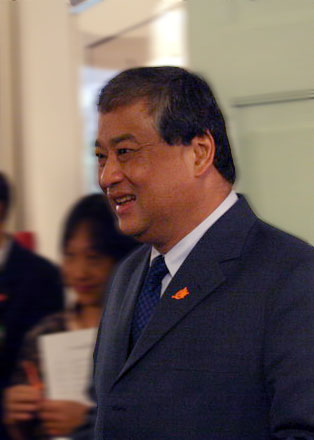
หม่อมราชวงศ์สุขุมพันธุ์ บริพัตร

| name = สุขุมพันธ์ุ บริพัตร
| honorific-prefix = รองศาสตราจารย์ หม่อมราชวงศ์
| honorific-suffix = มหาปรมาภรณ์ช้างเผือก|ม.ป.ช., มหาวชิรมงกุฎ|ม.ว.ม., ตติยจุลจอมเกล้า|ต.จ., เบญจมดิเรกคุณาภรณ์|บ.ภ.
| image = Sukhumbhand Paribatra01.jpg
| caption = หม่อมราชวงศ์สุขุมพันธุ์ ใน พ.ศ. 2552
| order = รัฐมนตรีช่วยว่าการกระทรวงการต่างประเทศของไทย|รัฐมนตรีช่วยว่าการกระทรวงการต่างประเทศ
| primeminister = ชวน หลีกภัย
| term_start = 14 พฤศจิกายน พ.ศ. 2540
| term_end = 9 พฤศจิกายน พ.ศ. 2543()
| predecessor = ธวัชวงศ์ ณ เชียงใหม่
| successor = ปรีชา เลาหพงศ์ชนะ
| order7 = ผู้ว่าราชการกรุงเทพมหานคร คนที่ 15
| term_start7 = 11 มกราคม พ.ศ. 2552
| term_end7 = 18 ตุลาคม พ.ศ. 2559()
| predecessor7 = อภิรักษ์ โกษะโยธิน
| successor7 = อัศวิน ขวัญเมือง|พล.ต.อ.อัศวิน ขวัญเมือง
| order2 = สมาชิกสภาผู้แทนราษฎร
| term_start2 = 17 พฤศจิกายน พ.ศ. 2539
| term_end2 = 9 พฤศจิกายน พ.ศ. 2543()
| constituency2 = กรุงเทพมหานคร เขต 2
| term_start3 = 6 มกราคม พ.ศ. 2544
| term_end3 = 5 มกราคม พ.ศ. 2548()
| constituency3 = กรุงเทพมหานคร เขต 6
| term_start4 = 6 กุมภาพันธ์ พ.ศ. 2548
| term_end4 = 24 กุมภาพันธ์ พ.ศ. 2549()
| term_start5 = 23 ธันวาคม พ.ศ. 2550
| term_end5 = 23 ธันวาคม พ.ศ. 2552()
| birth_place = จังหวัดพระนคร ประเทศไทย
| father = พระวรวงศ์เธอ พระองค์เจ้าสุขุมาภินันท์
| mother = หม่อมดุษฎี บริพัตร ณ อยุธยา
| party = พรรคนำไทย|นำไทย (2537–2539) พรรคประชาธิปัตย์|ประชาธิปัตย์ (2539–ปัจจุบัน)
| spouse = นุชวดี บำรุงตระกูล (หย่า)คุณหญิงสาวิตรี บริพัตร ณ อยุธยา
| children = หม่อมหลวงพินิตพันธุ์ บริพัตรหม่อมหลวงวราภินันท์ บริพัตร
| net_worth = 578 ล้านบาท (2552)
หม่อมราชวงศ์สุขุมพันธุ์ บริพัตร (เกิด 22 กันยายน พ.ศ. 2495) อดีตกรรมการสภาที่ปรึกษาพรรคประชาธิปัตย์ เคยดำรงตำแหน่งผู้ว่าราชการกรุงเทพมหานครคนที่ 15 และรัฐมนตรีช่วยว่าการกระทรวงการต่างประเทศของไทย|รัฐมนตรีช่วยว่าการกระทรวงการต่างประเทศ
เขาเป็นที่จดจำจากการดำรงตำแหน่งผู้ว่าราชการกรุงเทพมหานครระหว่างปี 2552 ถึง 2559 โดยในการเลือกตั้งปี 2556 เขายังได้รับเลือกตั้งอีกสมัย
== ประวัติ ==
หม่อมราชวงศ์สุขุมพันธุ์ บริพัตร มีชื่อเล่นว่า คุณชายหมู เป็นโอรสในพระวรวงศ์เธอ พระองค์เจ้าสุขุมาภินันท์ กับหม่อมดุษฎี บริพัตร ณ อยุธยา มีศักดิ์เป็นลูกพี่ลูกน้องกับสินนภา สารสาส
เขาสมรสครั้งที่ 1 กับนุชวดี บำรุงตระกูล มีบุตรคือ รองศาสตราจารย์ ดร. หม่อมหลวงพินิตพันธุ์ บริพัตร (อาจารย์ประจำคณะรัฐศาสตร์ มหาวิทยาลัยธรรมศาสตร์) และสมรสครั้งที่สองกับ สาวิตรี บริพัตร ณ อยุธยา (สาวิตรี ภมรบุตร) มีบุตรคือ หม่อมหลวงวราภินันท์ บริพัตร
=== การศึกษา ===
หม่อมราชวงศ์สุขุมพันธุ์ บริพัตร จบการศึกษาระดับประถมศึกษาและมัธยมศึกษาจาก โรงเรียน Cheam และโรงเรียน Rugby ประเทศอังกฤษ โดยศึกษาระหว่างปี พ.ศ. 2506 - พ.ศ. 2513 ต่อมาจบการศึกษาในระดับปริญญาตรี (เกียรตินิยมอันดับ 2) และระดับปริญญาโทจากวิทยาลัยเพมโบร์ก มหาวิทยาลัยออกซฟอร์ด และสาขาวิชาปรัชญาการเมืองและเศรษฐศาสตร์ (PPE) ในปี พ.ศ. 2520 และจบการศึกษาในระดับปริญญาโทจากมหาวิทยาลัยจอร์จทาวน์ สหรัฐอเมริกา สาขาวิชาความสัมพันธ์ระหว่างประเทศ ในปี พ.ศ. 2521
== งานการเมือง ==
หม่อมราชวงศ์สุขุมพันธุ์ บริพัตร เป็นผู้ร่วมก่อตั้งพรรคนำไทย ร่วมกับอำนวย วีรวรรณ เมื่อ พ.ศ. 2537 และเคยดำรงตำแหน่งรองเลขาธิการพรรคนำไทย จนต่อมา เขาเข้าเป็นกรรมการบริหารพรรคประชาธิปัตย์ ได้รับเลือกตั้งเป็นสมาชิกสภาผู้แทนราษฎรจากกรุงเทพมหานคร เขตเลือกตั้งที่ 6 (บางรัก สาทร ปทุมวัน) เมื่อปี พ.ศ. 2539 และ 2544
ดำรงตำแหน่ง รัฐมนตรีช่วยว่าการกระทรวงการต่างประเทศ ระหว่างเดือนพฤศจิกายน พ.ศ. 2540 พระบรมราชโองการ ประกาศ แต่งตั้งรัฐมนตรี ถึงเดือนพฤศจิกายน พ.ศ. 2543 เนื่องจากการยุบสภา และปฏิบัติหน้าที่รักษาการไปจนกระทั่งได้คณะรัฐมนตรีชุดใหม่ ในวันที่ 17 กุมภาพันธ์ พ.ศ. 2544 พระบรมราชโองการ ประกาศ แต่งตั้งรัฐมนตรี (จำนวน 35 ราย)
หม่อมราชวงศ์สุขุมพันธุ์ บริพัตร เป็นสมาชิกสภาผู้แทนราษฎร ในระบบบัญชีรายชื่อ ลำดับที่ 24 ของพรรคประชาธิปัตย์ จากการเลือกตั้งสมาชิกสภาผู้แทนราษฎรไทยเป็นการทั่วไป พ.ศ. 2548|การเลือกตั้งในปี พ.ศ. 2548 นอกจากนี้ยังดำรงตำแหน่งรองเลขาธิการพรรค และดูแลงานทางด้านต่างประเทศและความมั่นคง ในการเลือกตั้งสมาชิกสภาผู้แทนราษฎรไทยเป็นการทั่วไป พ.ศ. 2550|การเลือกตั้งในปี พ.ศ. 2550 หม่อมราชวงศ์สุขุมพันธุ์ บริพัตร ได้ลงสมัครรับเลือกตั้งในระบบสัดส่วนโซน 6 กรุงเทพมหานคร สมุทรปราการ และนนทบุรี ลำดับที่ 3 และชนะการเลือกตั้ง
ภายหลังการเลือกตั้งสมาชิกสภาผู้แทนราษฎรไทยเป็นการทั่วไป พ.ศ. 2550|การเลือกตั้ง 23 ธันวาคม 2550 และมีการจัดตั้งรัฐบาลสมัคร สุนทรเวช พรรคประชาธิปัตย์ที่เป็นฝ่ายค้านพรรคเดียวได้ประกาศตั้งคณะรัฐมนตรีเงา (พรรคประชาธิปัตย์)|คณะรัฐมนตรีเงาขึ้น ในเดือนกุมภาพันธ์ 2551 และหม่อมราชวงศ์สุขุมพันธุ์ บริพัตร ได้รับเลือกจากที่ประชุมพรรค ให้ทำหน้าที่ รัฐบาลเงา|รัฐมนตรีว่าการกระทรวงการต่างประเทศเงา
=== การตกลงเป็นตัวประกันในเหตุการณ์ยึดสถานทูตพม่า พ.ศ. 2542 ===
เมื่อวันที่ 1 ตุลาคม พ.ศ. 2542 ในรัฐบาลชวน หลีกภัย เกิดเหตุการณ์ก๊อด อาร์มี่ กองกำลังติดอาวุธของนักศึกษาพม่า บุกเข้ายึดสถานเอกอัครราชทูตพม่า ประจำประเทศไทย ที่ถนนสาทรเหนือ และจับเจ้าหน้าที่สถานทูตเป็นตัวประกัน
หลังการเจรจาต่อรองเป็นเวลาหลายชั่วโมง ผู้ก่อการร้ายยินยอมปล่อยตัวประกัน แลกกับให้ทางการไทยจัดเฮลิคอปเตอร์ไปส่งที่ อำเภอสวนผึ้ง จังหวัดราชบุรี ซึ่งเป็นชายแดนไทย-พม่า โดย หม่อมราชวงศ์สุขุมพันธุ์ รัฐมนตรีช่วยว่าการกระทรวงการต่างประเทศ ในขณะนั้น เสนอตัวเป็นตัวประกันนั่งโดยสารไปด้วยเพื่อรับรองความปลอดภัยจนกระทั่งถึงที่หมาย ทำให้เหตุการณ์ครั้งนั้นยุติลงได้โดยไม่มีการสูญเสียชีวิต
=== การลงนามในบันทึกข้อตกลงปักปันเขตแดนไทย-กัมพูชา พ.ศ. 2543 ===
ในปี พ.ศ. 2543 หม่อมราชวงศ์สุขุมพันธุ์ บริพัตร รัฐมนตรีช่วยว่าการกระทรวงการต่างประเทศขณะนั้น ในฐานะประธานคณะกรรมาธิการเขตแดนร่วมไทย - กัมพูชา (ฝ่ายไทย) ได้ลงนามในบันทึกความเข้าใจระหว่างรัฐบาลไทยกับรัฐบาลกัมพูชา ว่าด้วยการสำรวจและจัดทำหลักเขตแดนทางบก ในระหว่างการเยือนกัมพูชาอย่างเป็นทางการของ ชวน หลีกภัย|นายชวน หลีกภัย นายกรัฐมนตรี ระหว่างวันที่ 14 - 16 มิถุนายน พ.ศ. 2543
บันทึกความเข้าใจดังกล่าว มีสาระสำคัญส่วนหนึ่ง คือ การสำรวจและปักหลักเขตแดนทางบกจะดำเนินการโดยใช้เอกสารหลักฐานที่ผูกพันไทยและกัมพูชาตามกฎหมายระหว่างประเทศ คืออนุสัญญาฉบับลงวันที่ 13 กุมภาพันธ์ ค.ศ. 1904 สนธิสัญญาฉบับลงวันที่ 23 มีนาคม ค.ศ. 1907 กับพิธีสารแนบท้าย ต่าง ๆ และ แผนที่แสดงเส้นเขตแดนระหว่างไทยกับกัมพูชามาตราส่วน 1:200,000 ซึ่งจัดทำขึ้นตามผลงานของ คณะกรรมการปักปันเขตแดนระหว่างสยามกับรัฐบาลอินโดจีนของฝรั่งเศส
ต่อมาในปี พ.ศ. 2551 หลังเกิดกรณี นพดล ปัทมะ|นายนพดล ปัทมะ รัฐมนตรีว่าการกระทรวงการต่างประเทศ ลงนามในเอกสารแถลงการณ์ร่วมไทย-กัมพูชา ซึ่งอาจมีผลเปลี่ยนแปลงเขตแดนประเทศไทยโดยมิชอบด้วยรัฐธรรมนูญ เกิดการโจมตีหม่อมราชวงศ์สุขุมพันธุ์และพรรคประชาธิปัตย์ เกี่ยวกับการลงนามในบันทึกความเข้าใจไทย-กัมพูชา พ.ศ. 2543 ที่ระบุให้การจัดทำหลักเขตแดนยึดตามแผนที่ฝรั่งเศส-สยาม (ค.ศ. 1904) เป็นแนวทาง โดยไม่ระบุแผนที่แอล 7017 ของสหรัฐอเมริกาที่ไทยใช้อ้างอิง ซึ่งอาจตีความได้ว่ามีผลเปลี่ยนแปลงเขตแดนประเทศ มาตั้งแต่ พ.ศ. 2543 ก่อนการลงนามของนายนพดล ปัทมะ เรื่องดังกล่าว ม.ร.ว.สุขุมพันธุ์ได้ชี้แจงว่าการระบุถึงแผนที่ ค.ศ. 1904 เป็นการระบุประกอบเอกสารหลักคือ อนุสัญญา ค.ศ. 1904 และ สนธิสัญญา ค.ศ. 1907 ซึ่งแผนที่ที่ออกมาภายหลังจากนั้น หรือไม่ได้มีความเกี่ยวพันกันกับการสำรวจและปักปันหลักเขตแดนจะขัดหรือแย้งไม่ได้ การลงนามในปี พ.ศ. 2543 จึงไม่มีผลเปลี่ยนแปลงเขตแดนประเทศแต่อย่างใด ตามไม่ทันเว็บไซต์หนังสือพิมพ์ไทยรัฐ เรียกดูข้อมูลเมื่อวันที่ 5 ธันวาคม พ.ศ. 2551
=== ผู้ว่าราชการกรุงเทพมหานครสมัยแรก ===
ภายหลังคณะกรรมการป้องกันและปราบปรามการทุจริตแห่งชาติ (ป.ป.ช.) มีชี้มูลความผิด นายอภิรักษ์ โกษะโยธิน ผู้ว่าราชการกรุงเทพมหานคร ในคดีทุจริตโครงการจัดซื้อรถ-เรือดับเพลิง และอุปกรณ์บรรเทาสาธารณภัยของกรุงเทพมหานคร มูลค่า 6,800 ล้านบาท และนายอภิรักษ์ได้ตัดสินใจลาออกจากตำแหน่ง เพื่อแสดงความรับผิดชอบนั้น คณะกรรมการบริหารพรรคประชาธิปัตย์ จึงมีมติเมื่อวันที่ 22 พฤศจิกายน พ.ศ. 2551 ส่งชื่อ ม.ร.ว.สุขุมพันธุ์ เป็นผู้สมัครการเลือกตั้งผู้ว่าราชการกรุงเทพมหานคร พ.ศ. 2552|ผู้ว่าราชการกรุงเทพมหานคร โดยหม่อมราชวงศ์สุขุมพันธุ์ บริพัตรได้รับเลือกตั้งเป็นผู้ว่าราชการกรุงเทพมหานคร การบริหารงานของสุขุมพันธ์ไม่ได้เป็นที่ชื่นชอบของชาวกรุงเทพมากนัก และมักจะได้รับเสียงบ่นด่าอยู่เสมอจากการบริการงานที่ล่าช้าและไม่โปร่งใส อาทิ การสร้างสนามบางกอกอารีนาไม่ทันการแข่งขันฟุตซอลโลก, กล้องซีซีทีวีปลอม, การต่อสัญญาสัมปทานบีทีเอส 30 ปี, ปัญหาน้ำท่วมซ้ำซาก “คุณชาย” ยันต่อสัญญา BTS 30 ปี ทำเพื่อประโยชน์ส่วนรวม ไม่เอี่ยวการเมือง
=== ผู้ว่าราชการกรุงเทพมหานครสมัยสอง ===
แม้ว่าจะไม่เป็นที่ชื่นชอบของประชาชนมากนัก แต่พรรคประชาธิปัตย์ก็ตัดสินใจส่งสุขุมพันธ์ลงสมัครรับเลือกตั้งเป็นผู้ว่ากรุงเทพมหานครสมัยที่สอง ในการเลือกตั้งผู้ว่าราชการกรุงเทพมหานคร พ.ศ. 2556|การเลือกตั้งเมื่อ 3 มีนาคม พ.ศ. 2556 ซึ่งสุขุมพันธ์ต้องแข่งขันกับ พงศพัศ พงษ์เจริญ|พลตำรวจเอก พงศพัศ พงษ์เจริญ คู่แข่งจากพรรคเพื่อไทยซึ่งเป็นพรรครัฐบาล การสำรวจโดยสำนักโพลต่าง ๆ ก่อนการเลือกตั้ง พบว่าพงศพัศ มีคะแนนนำสุขุมพันธ์ในการสำรวจทุกครั้ง และมวลชนที่เคยเลือกพรรคประชาธิปัตย์ก็หันไปสนับสนุนผู้สมัครคนอื่น ๆ จนพรรคประชาธิปัตย์ซึ่งดิ้นรนที่จะรักษาฐานอำนาจทางการเมืองจำเป็นต้องหาเสียงโดยใช้วาทกรรม ""ไม่เลือกเรา เขามาแน่"" และกล่าวหาฝ่ายตรงข้ามว่าเป็นพวก ""เผาบ้านเผาเมือง"" มหานครแห่งความเกลียด คมชัดลึก. 4 ก.พ. 2556 เพื่อจูงใจคนที่ไม่ชอบพรรคเพื่อไทยหันมาเทคะแนนให้พรรคประชาธิปัตย์แทนที่จะไปเลือกผู้สมัครคนอื่นซึ่งจะเป็นคะแนนที่เสียเปล่า การหาเสียงด้วยวาทกรรมนี้ ช่วยให้สุขุมพันธ์พลิกกลับมาชนะการเลือกตั้ง ด้วยคะแนนเสียง 1,256,349 เสียง
=== ข้อวิจารณ์ในตำแหน่งผู้ว่าราชการกรุงเทพมหานคร ===
สุขุมพันธ์ใช้งบประมาณไปอย่างสิ้นเปลืองในโครงการต่าง ๆ ของกรุงเทพมหานคร มีการใช้งบกว่า 1.28 พันล้านบาท จัดซื้อเครื่องดนตรีให้แก่โรงเรียนในสังกัดที่ไม่มีบุคลากรครูผู้สอนืnews00_43386.html ราคาซื้อโหดไป! สตง.ตั้ง 3 ประเด็น ลุยสอบเครื่องดนตรี 'สุขุมพันธุ์' 1.2 พันล. อิศรา. 15 ธันวาคม 2558 มีการใช้งบ 39 ล้านบาทในการประดับตกแต่งไฟบริเวณลานคนเมืองและขั้นตอนไม่โปร่งใส สุขุมพันธุ์ ชี้งบแต่งไฟลานคนเมือง 39 ล้าน แค่ได้เห็นก็คุ้มค่าแล้วการปฏิเสธโครงการความช่วยเหลือแบบให้เปล่าด้านโรงไฟฟ้าขยะจากรัฐบาลญี่ปุ่น เนื่องจากมีโครงการอยู่กับบริษัทจากจีน ญี่ปุ่นมึนแจกเตาเผาขยะฟรีแต่ กทม.ไม่รับ "กรอ." ถกมหาดไทยหาพื้นที่ใหม่ติดตั้งแทน ไทยรัฐ 15 กรกฎาคม 2558 นอกจากนี้ยังมีการใช้งบประมาณกว่า 16.5 ล้านบาทในการตกแต่งห้องทำงานส่วนตัว และยังมีการจัดซื้อรถดับเพลิงขนาดเล็กพวงมาลัยซ้ายสมรรถนะต่ำในราคาคันละ 8 ล้าน และเรือดับเพลิงขนาดเล็กคันละ 10 ล้าน แม้จะถูกสตง. ท้วงติงแล้ว "ผู้ว่าสตง."สอน"ชายหมู" ใช้จ่ายเงินประชาชน ต้องคำนึงถึงความคุ้มค่า เนชั่น. 16 กรกฎาคม 2559
สุขุมพันธ์ไม่สามารถแก้ไขปัญหาน้ำท่วมในกรุงเทพมหานครได้ เขาเคยตอบเรื่องการแก้ไขปัญหาน้ำท่วมไว้ว่า ""...ถ้าไม่อยากมีจุดเสี่ยงเรื่องน้ำท่วม ต้องไปอยู่บนดอยครับ"" เราเป็นเมืองน้ำ เราเป็นเมืองฝน ถ้าไม่อยากมีจุดเสี่ยงเรื่องน้ำท่วม ต้องไปอยู่บนดอย สปริงนิวส์. 26 มี.ค. 58
สุขุมพันธ์ให้ความช่วยเหลือกลุ่มกปปส. ในการชุมนุมต่อต้านรัฐบาลพรรคเพื่อไทย แต่อ้างว่ากทม. มีหน้าที่อำนวยความสะดวกในการชุมนุมของประชาชนโดยไม่เลือกฝ่าย จุดแข็งของสุขุมพันธุ์ โพสต์ทูเดย์. 14 กรกฎาคม 2559
พรรคประชาธิปัตย์พยายามพูดคุยกับเขาในเรื่องการทำงานแต่ก็ถูกเพิกเฉย จนพรรคประกาศตัดสัมพันธ์กับเขาในวันที่ 21 มกราคม 2559 Nation TV "เบื้องหลัง ปชป.กดดัน“สุขุมพันธุ์” พ้นพรรค-ทิ้งผู้ว่าฯกทม." 21 มกราคม 2559. เนชั่นทีวี แม้ทั้งพรรคประชาธิปัตย์ พรรคเพื่อไทย จะออกมาเรียกร้องให้สุขุมพันธ์แสดงความรับผิดชอบต่อข้อครหาต่าง ๆ โดยการลาออกจากตำแหน่ง แต่หม่อมราชวงศ์สุขุมพันธ์ก็ยืนยันที่จะไม่ลาออก “บุญยอด” แนะ “สุขุมพันธุ์” ควรลาออกพ้นผู้ว่าฯ หากป.ป.ช. สอบไฟ 39 ล้าน 5 พ.ค. 59
เสียงวิจารณ์ถึงขั้นว่า มีบุคคลออกมาเรียกร้องให้คณะรัฐประหารใช้อำนาจตามมาตรา 44 ปลดสุขุมพันธ์ออกจากตำแหน่งผู้ว่าราชการกทม. ม.44ปลด'สุขุมพันธุ์'ขึ้นกับนายกฯ คมชัดลึก. 22 ม.ค. 2559 จนในวันที่ 25 สิงหาคม พ.ศ. 2559 คณะรักษาความสงบแห่งชาติจึงมีคำสั่งให้สุขุมพันธุ์ระงับการปฏิบัติราชการ หรือหน้าที่ในกรุงเทพมหานครเป็นการชั่วคราวราชกิจจานุเบกษา, คำสั่งหัวหน้าคณะรักษาความสงบแห่งชาติ ที่ ๕๐/๒๕๕๙ เรื่อง ประกาศรายชื่อเจ้าหน้าที่ของรัฐที่อยู่ระหว่างการถูกตรวจสอบเพิ่มเติม ครั้งที่ ๖ เล่ม ๑๓๓ ตอนที่ ๑๘๘ ง วันที่ ๒๕ สิงหาคม ๒๕๕๙ ซึ่งมีการแต่งตั้ง ผุสดี ตามไท รองผู้ว่าราชการกรุงเทพมหานคร ให้ดำรงตำแหน่งรักษาการผู้ว่าราชการกรุงเทพมหานครในวันเดียวกัน
ต่อมาในวันที่ 18 ตุลาคม พ.ศ. 2559 คณะรักษาความสงบแห่งชาติ ได้มีคำสั่งที่ 64/2559 เรื่อง การให้ผู้ว่าราชการกรุงเทพมหานครพ้นจากตำแหน่ง และการแต่งตั้งผู้ว่าราชการกรุงเทพมหานคร โดยอ้างอิงจากคำสั่งที่ 50/2559 ที่ผ่านมานั้นเพื่อให้การดำเนินงานมีความต่อเนื่อง จึงอาศัยความตามมาตรา 44 ของรัฐธรรมนูญ (ฉบับชั่วคราว) พ.ศ. 2557 มีคำสั่งให้ หม่อมราชวงศ์สุขุมพันธุ์ พ้นจากตำแหน่งผู้ว่าฯ กทม. และให้พลตำรวจเอก อัศวิน ขวัญเมือง รองผู้ว่าฯ กทม. ดำรงตำแหน่งเป็นผู้ว่าฯ กทม.ราชกิจจานุเบกษา, คําสั่งหัวหน้าคณะรักษาความสงบแห่งชาติ ที่ ๖๔/๒๕๕๙ เรื่อง การให้ผู้ว่าราชการกรุงเทพมหานครพ้นจากตําแหน่ง และการแต่งตั้งผู้ว่าราชการกรุงเทพมหานคร เล่ม ๑๓๓ ตอนพิเศษ ๒๓๘ ง วันที่ ๑๘ ตุลาคม ๒๕๕๙
== ทรัพย์สิน ==
ในปี 2552 เขาเปิดเผยทรัพย์สินต่อคณะกรรมการป้องกันและปราบปรามการทุจริตแห่งชาติ โดยระบุว่ามีทรัพย์สิน 578 ล้านบาท ในจำนวนนี้เป็นที่ดิน 387 ล้านบาท และเงินฝาก 123 ล้านบาท และระบุว่าเป็นเจ้าของธุรกิจรีสอร์ทของครอบครัว ชื่อ บริษัท บ่อจืดรีสอร์ทและสปา จำกัด ซึ่งมีรายได้ต่อปีไม่เกิน 5,000 บาท
== เครื่องราชอิสริยาภรณ์ ==
=== เครื่องราชอิสริยาภรณ์ไทย ===
ราชกิจจานุเบกษา, ประกาศสำนักนายกรัฐมนตรี เรื่อง พระราชทานเครื่องราชอิสริยาภรณ์อันเป็นที่เชิดชูยิ่งช้างเผือกและเครื่องราชอิสริยาภรณ์อันมีเกียรติยศยิ่งมงกุฎไทย เล่ม ๑๑๖ ตอนที่ ๒๐ ข หน้า ๑, ๒ ธันวาคม ๒๕๔๒
ราชกิจจานุเบกษา, ประกาศสำนักนายกรัฐมนตรี เรื่อง พระราชทานเครื่องราชอิสริยาภรณ์ , เล่ม ๑๑๕ ตอนที่ ๒๓ ข หน้า ๖, ๒ ธันวาคม ๒๕๔๑
ราชกิจจานุเบกษา, แจ้งความสำนักนายกรัฐมนตรี เรื่อง พระราชทานเครื่องราชอิสริยาภรณ์, เล่ม ๙๘ ตอนที่ ๗๒ ง ฉบับพิเศษ หน้า ๖, ๑๓ พฤษภาคม ๒๕๒๔
ราชกิจจานุเบกษา, ประกาศสำนักนายกรัฐมนตรี เรื่อง พระราชทานเครื่องราชอิสริยาภรณ์อันเป็นที่สรรเสริญยิ่งดิเรกคุณาภรณ์ ประจำปี ๒๕๕๔, เล่ม ๑๒๘ ตอนที่ ๒๕ ข หน้า ๓๑, ๒ ธันวาคม ๒๕๕๔
ราชกิจจานุเบกษา, ประกาศสำนักนายกรัฐมนตรี เรื่อง พระราชทานเหรียญลูกเสือสดุดี ประจำปี ๒๕๕๒, เล่ม ๑๒๘ ตอนที่ ๑ ข หน้า ๑๕, ๑๒ มกราคม ๒๕๕๔
=== เครื่องอิสริยาภรณ์ต่างประเทศ ===
* :
** พ.ศ. 2542 - ไฟล์:POR Ordem do Merito Gra-Cruz BAR.svg|80px เครื่องอิสริยาภรณ์เมริโต ชั้นประถมาภรณ์ราชกิจจานุเบกษา, ประกาศสำนักนายกรัฐมนตรี เรื่อง พระราชทานพระบรมราชานุญาตให้ประดับเครื่องอิสริยาภรณ์ต่างประเทศ , เล่ม ๑๑๗ ตอนที่ ๕ ข หน้า ๑, ๑ มีนาคม ๒๕๔๓
* :
** พ.ศ. 2544 - ไฟล์:Order of the Dannebrog S.K.svg|80x80px เครื่องราชอิสริยาภรณ์แดนเนอโบร ชั้นประถมาภรณ์ราชกิจจานุเบกษา, ประกาศสำนักนายกรัฐมนตรี เรื่อง พระราชทานพระบรมราชานุญาตให้ประดับเครื่องราชอิสริยาภรณ์ต่างประเทศ , เล่ม ๑๑๘ ตอนที่ ๒ ข หน้า ๒, ๘ กุมภาพันธ์ ๒๕๔๔
== ลำดับสาแหรก ==
== อ้างอิง ==
== แหล่งข้อมูลอื่น ==
* เฟซบุ๊คส่วนตัว ม.ร.ว.สุขุมพันธุ์ บริพัตร
* เว็บไซต์ ครม.เงา พรรคประชาธิปัตย์
* ประวัติ ที่มูลนิธิจุมภฏ-พันธุ์ทิพย์
*
หมวดหมู่:ชาวไทยเชื้อสายมลายู
หมวดหมู่:หม่อมราชวงศ์
หมวดหมู่:ราชสกุลบริพัตร
หมวดหมู่:ราชสกุลปาลกะวงศ์
หมวดหมู่:รองศาสตราจารย์
หมวดหมู่:อาจารย์คณะรัฐศาสตร์
หมวดหมู่:นักการเมืองไทย
หมวดหมู่:สมาชิกสภาผู้แทนราษฎรกรุงเทพมหานคร
หมวดหมู่:สมาชิกสภาผู้แทนราษฎรไทยแบบบัญชีรายชื่อ
หมวดหมู่:สมาชิกสภาผู้แทนราษฎรไทยแบบสัดส่วน
หมวดหมู่:ผู้ว่าราชการกรุงเทพมหานคร
หมวดหมู่:พรรคนำไทย|สุขุมพันธุ์
หมวดหมู่:นักการเมืองพรรคประชาธิปัตย์
หมวดหมู่:บุคคลจากมหาวิทยาลัยออกซฟอร์ด
หมวดหมู่:บุคคลจากคณะรัฐศาสตร์ จุฬาลงกรณ์มหาวิทยาลัย
หมวดหมู่:ผู้ได้รับเครื่องราชอิสริยาภรณ์ ม.ป.ช.
หมวดหมู่:ผู้ได้รับเครื่องราชอิสริยาภรณ์ ม.ว.ม.
หมวดหมู่:ผู้ได้รับเครื่องราชอิสริยาภรณ์ ต.จ. (ฝ่ายหน้า)
หมวดหมู่:ผู้ได้รับเครื่องราชอิสริยาภรณ์ บ.ภ.
หมวดหมู่:นายกสภามหาวิทยาลัยนวมินทราธิราช